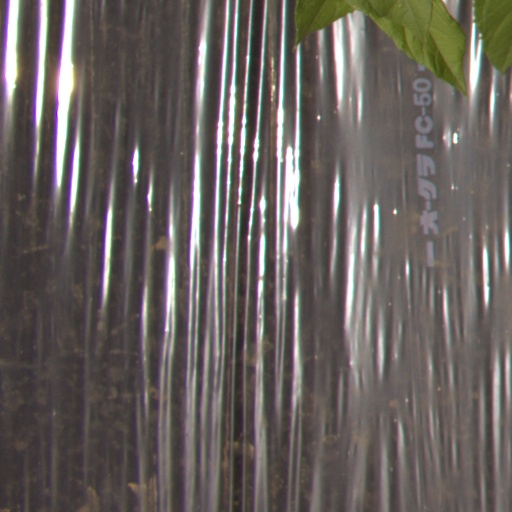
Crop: Jerusalem artichoke